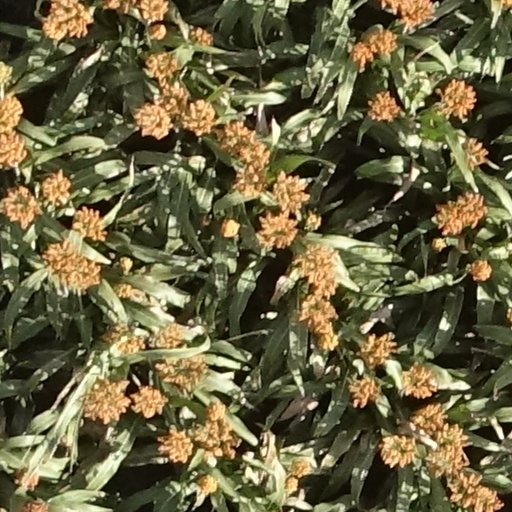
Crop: sorghum